Marcello Provenzale

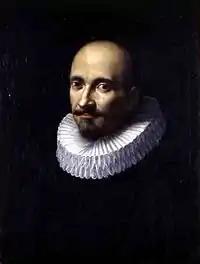
Selfportrait, oil on canvas, of Marcello Provenzale (1575–1639)

He was born at Cento. He was a pupil of the fellow painter from Cento, Paolo Rossetti, but is chiefly distinguished for his talents as a mosaicist. Giovanni Baglione describes several of his works at Rome, executed under the direction of Paul V, among which is the portrait of that pontiff. In conjunction with Rossetti, he executed several mosaics in the "Capella Clementina", in St. Peter's Basilica, from the cartoons of Cristofano Roncalli and for the Cardinal Scipione Borghese. He died in Rome.